Topkapı Palace

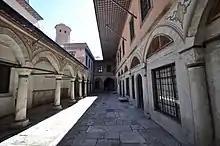
Courtyard of the Concubines

The Privy Chamber houses the Chamber of the Sacred Relics ("Kutsal Emanetler Dairesi"), which includes the Pavilion of the Holy Mantle. The chamber was constructed by Sinan under the reign of Sultan Murad III. It used to house offices of the Sultan.